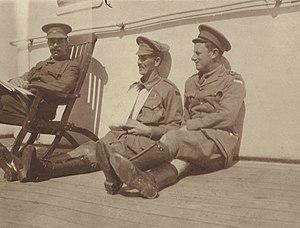
Alfred John Shout est un officier australien d'origine néo-zélandaise, né le 8 août 1882 à Wellington et mort le 11 août 1915 à Gallipoli.